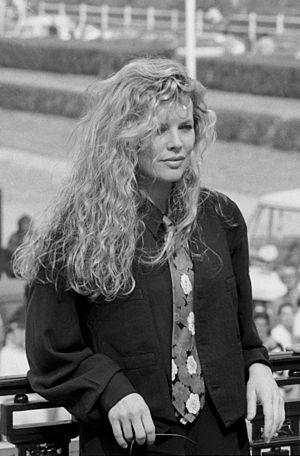
L'actrice américaine Kim Basinger au Festival du cinéma américain à Deauville (Basse-Normandie, France).
Bruce Wayne, alias Batman, est un super-héros de fiction appartenant à l'univers de DC Comics. Créé par le dessinateur Bob Kane et le scénariste Bill Finger, il apparaît pour la première fois dans le comic book Detective Comics nᵒ 27 en 1939 - mai 1939 comme date sur la couverture mais la date réelle de parution est le 30 mars 1939 - sous le nom de The Bat-Man. Bien que ce soit le succès de Superman qui ait amené sa création, il se détache de ce modèle puisqu'il n'a aucun pouvoir surhumain. Batman n'est en effet qu'un simple humain qui a décidé de lutter contre le crime après avoir vu ses parents se faire abattre par un voleur dans une ruelle de Gotham City, la ville où se déroulent la plupart de ses aventures. Malgré sa réputation de héros solitaire, il sait s'entourer d'alliés, comme Robin, son majordome Alfred Pennyworth ou encore le commissaire de police James Gordon.
Vicki Vale est un personnage de fiction appartenant à l'univers de DC Comics. Créé par Bob Kane et Bill Finger, elle apparaît pour la première fois dans le comic book Batman #49 en 1948.
Kimila Ann Basinger, dite Kim Basinger [kɪm ˈbeɪsɪŋər], est une ancienne mannequin américaine devenue actrice de cinéma, née le 8 décembre 1953 à Athens, en Géorgie.